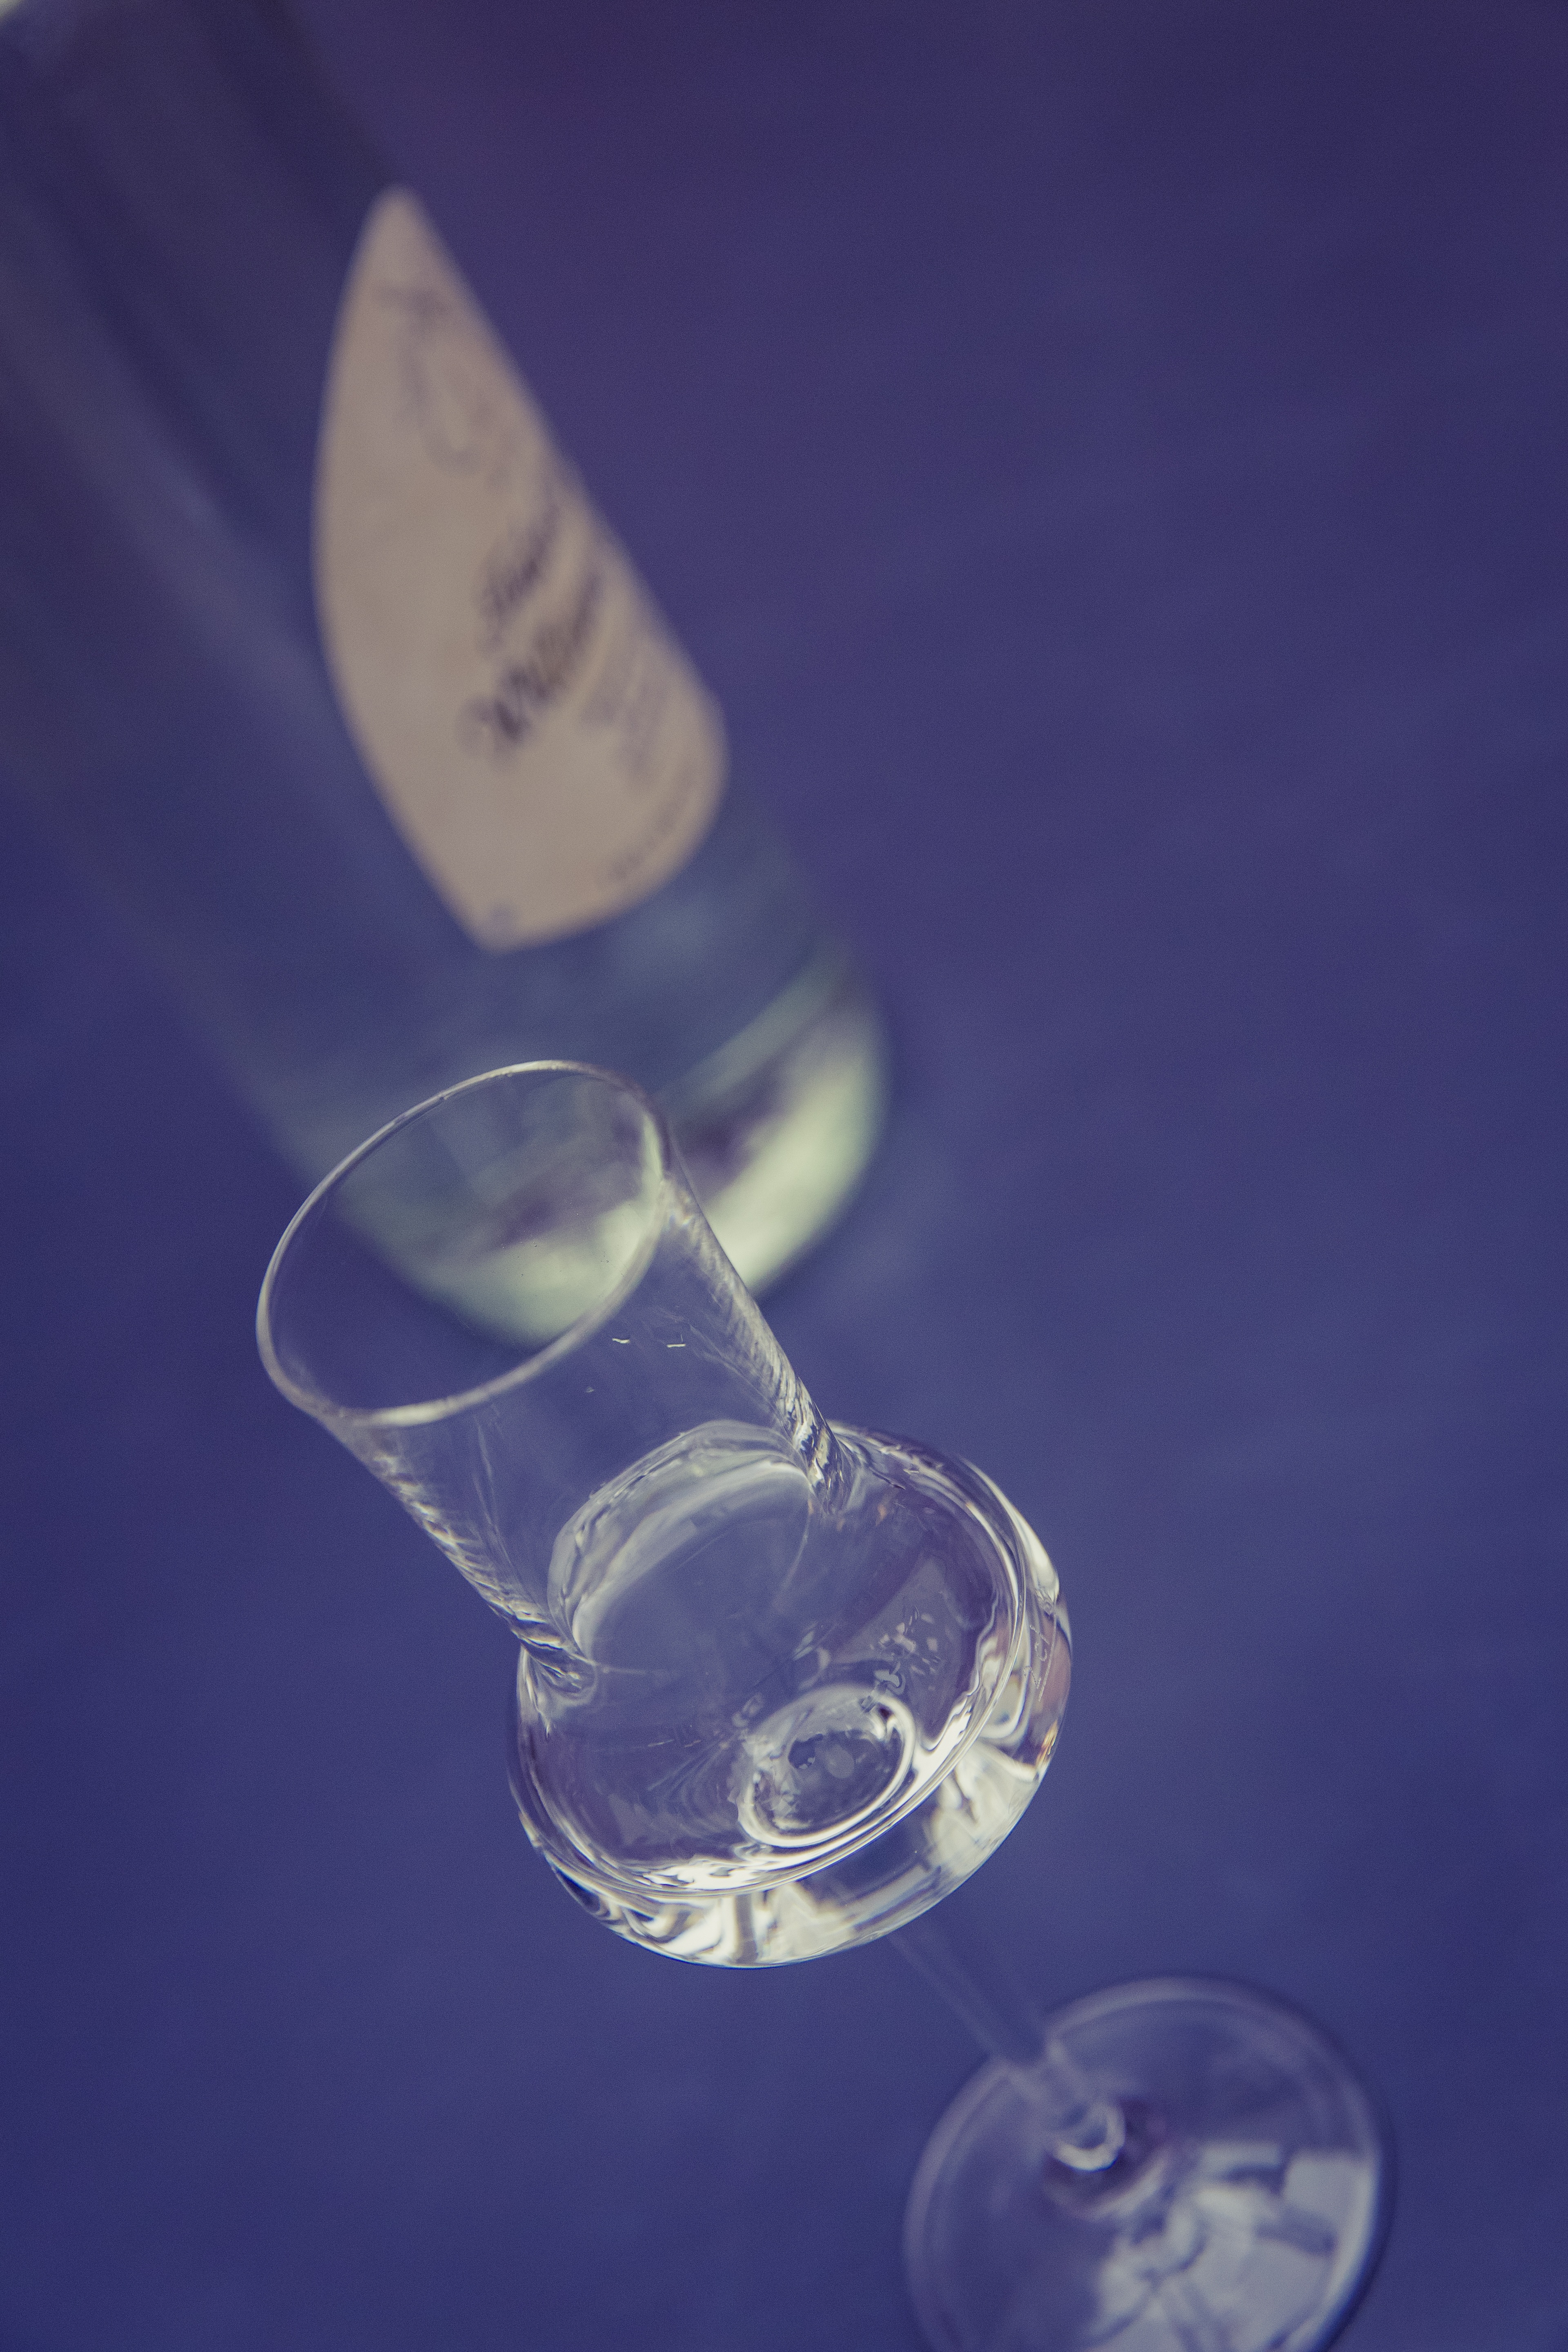
hand, water, drop, light, photography, glass, bar, reflection, drink, blue, bartender, alcohol, close up, alcoholic, transparent, glasses, shape, enjoy, addiction, macro photography, brandy, drinkers, tasting, high percentage, crystal glass, fruit brandy, alcoholics, liquor sales, grape fire, williams pear brandy, fruit spirit, liquid bubble, incandescent light bulb